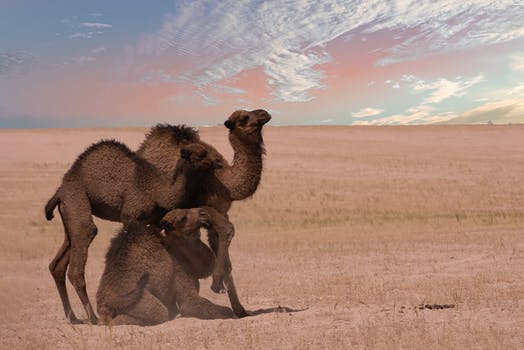
Label: No Watermark